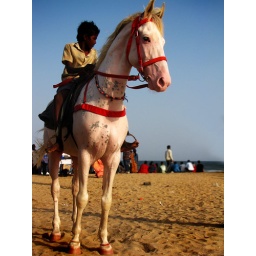
Saw this boy and his horse at Mahabalipuram beach near the shore temple...